No Contact Apprehension Policy

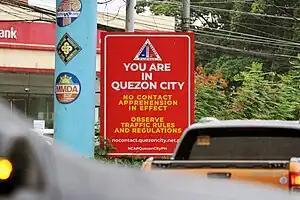
A sign along Quezon Avenue informing motorists of the implementation of Quezon City's No Contact Apprehension Program.

The No Contact Apprehension Policy (NCAP) refers to different active traffic management and road traffic safety measures being implemented by local government units all over the Philippines.